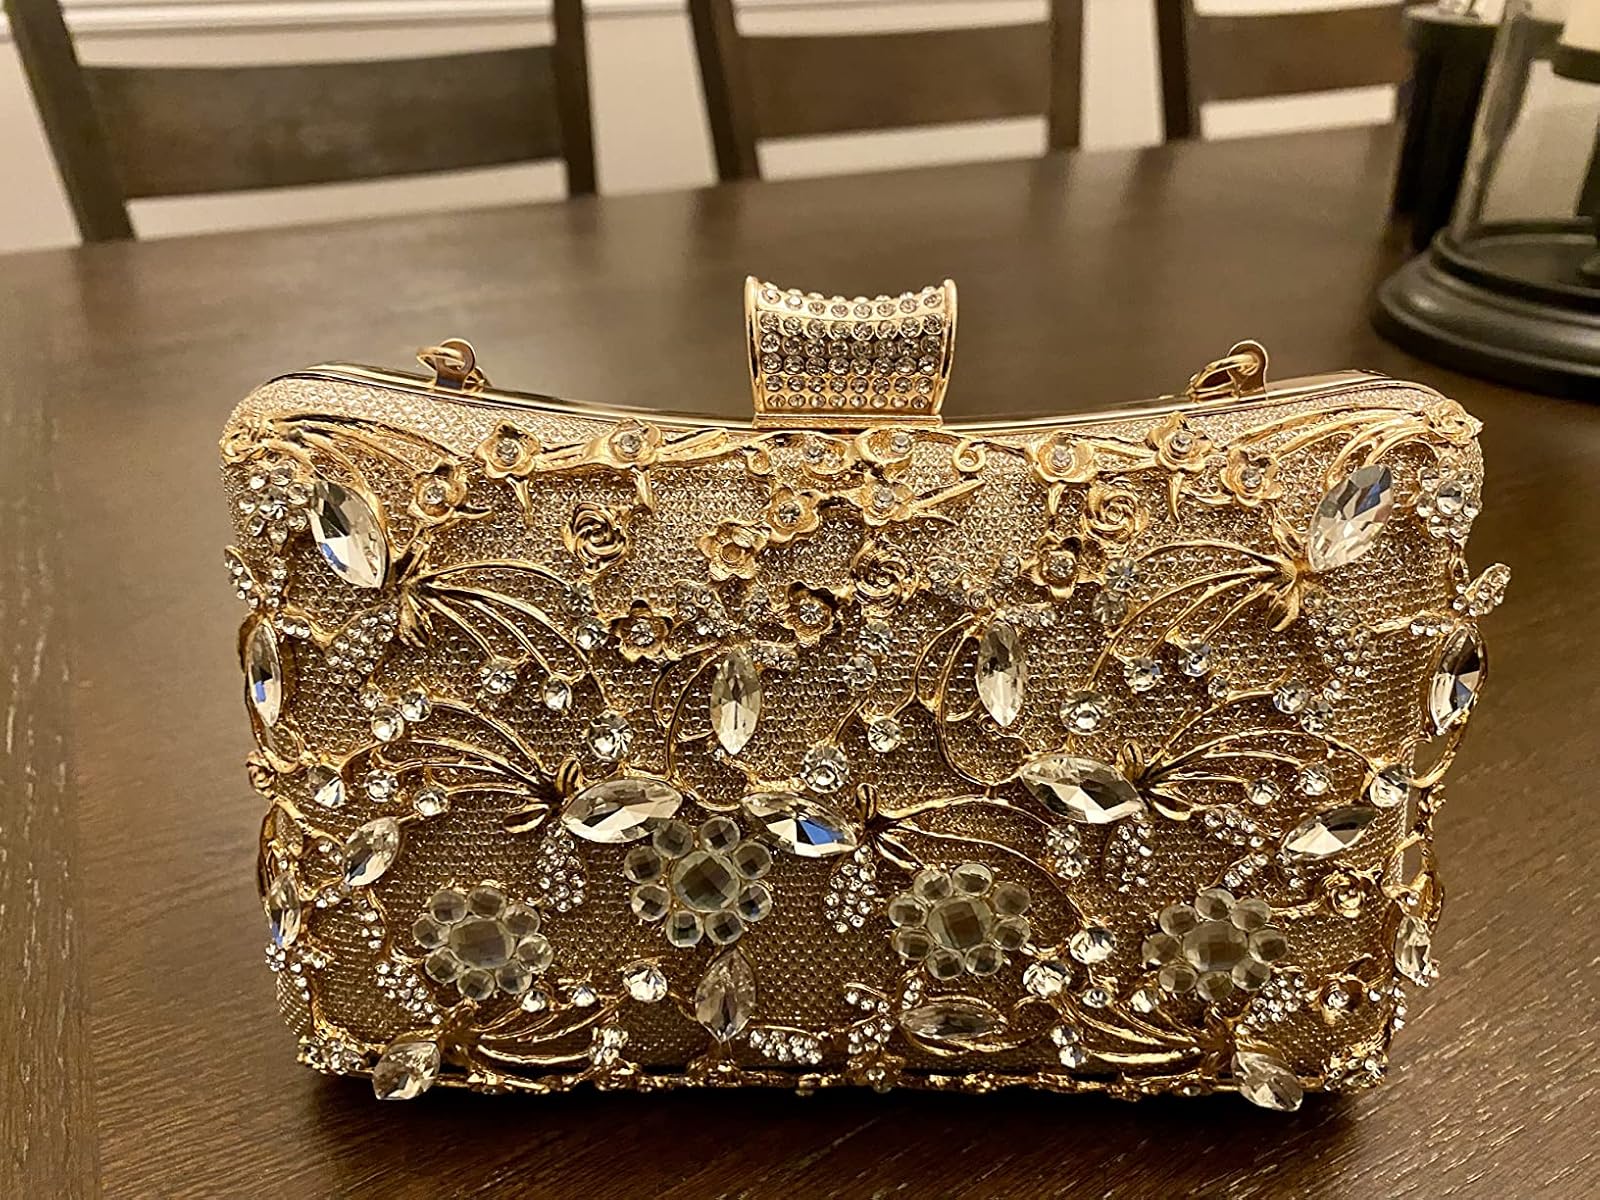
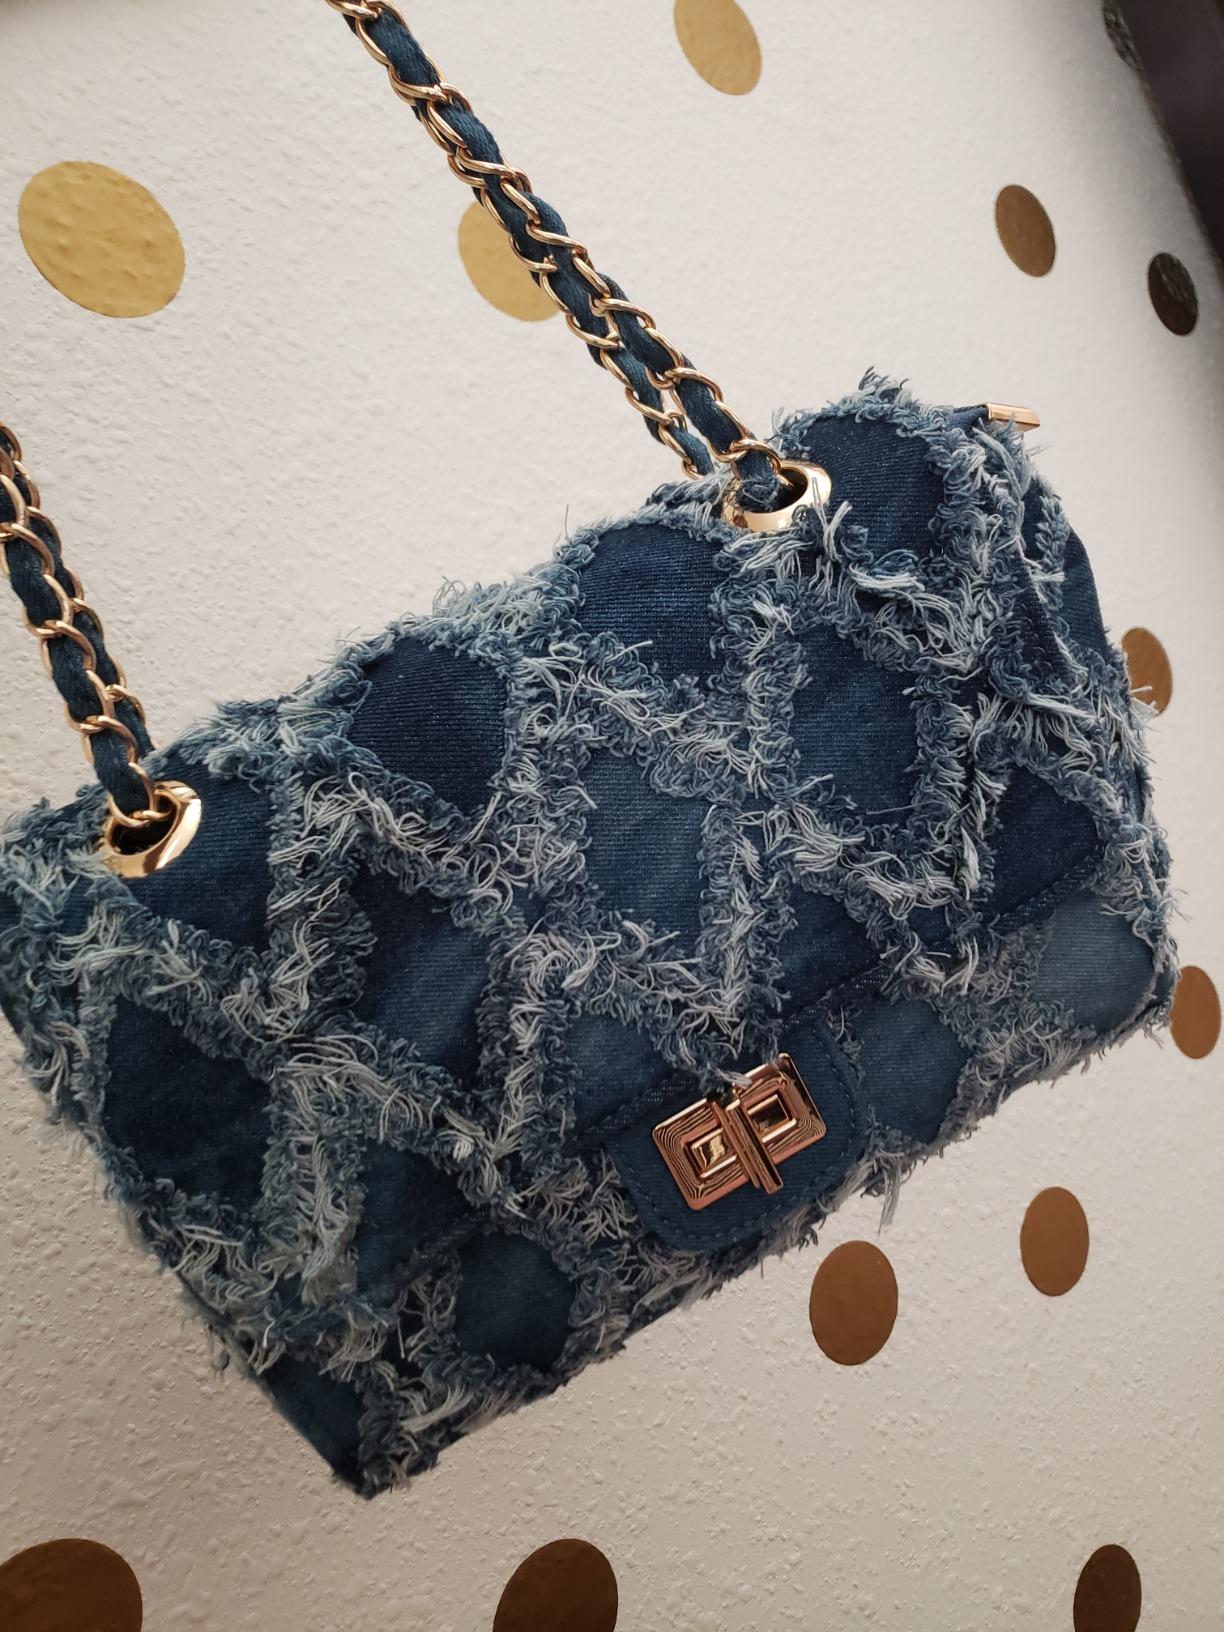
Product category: accessories_handbag
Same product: no